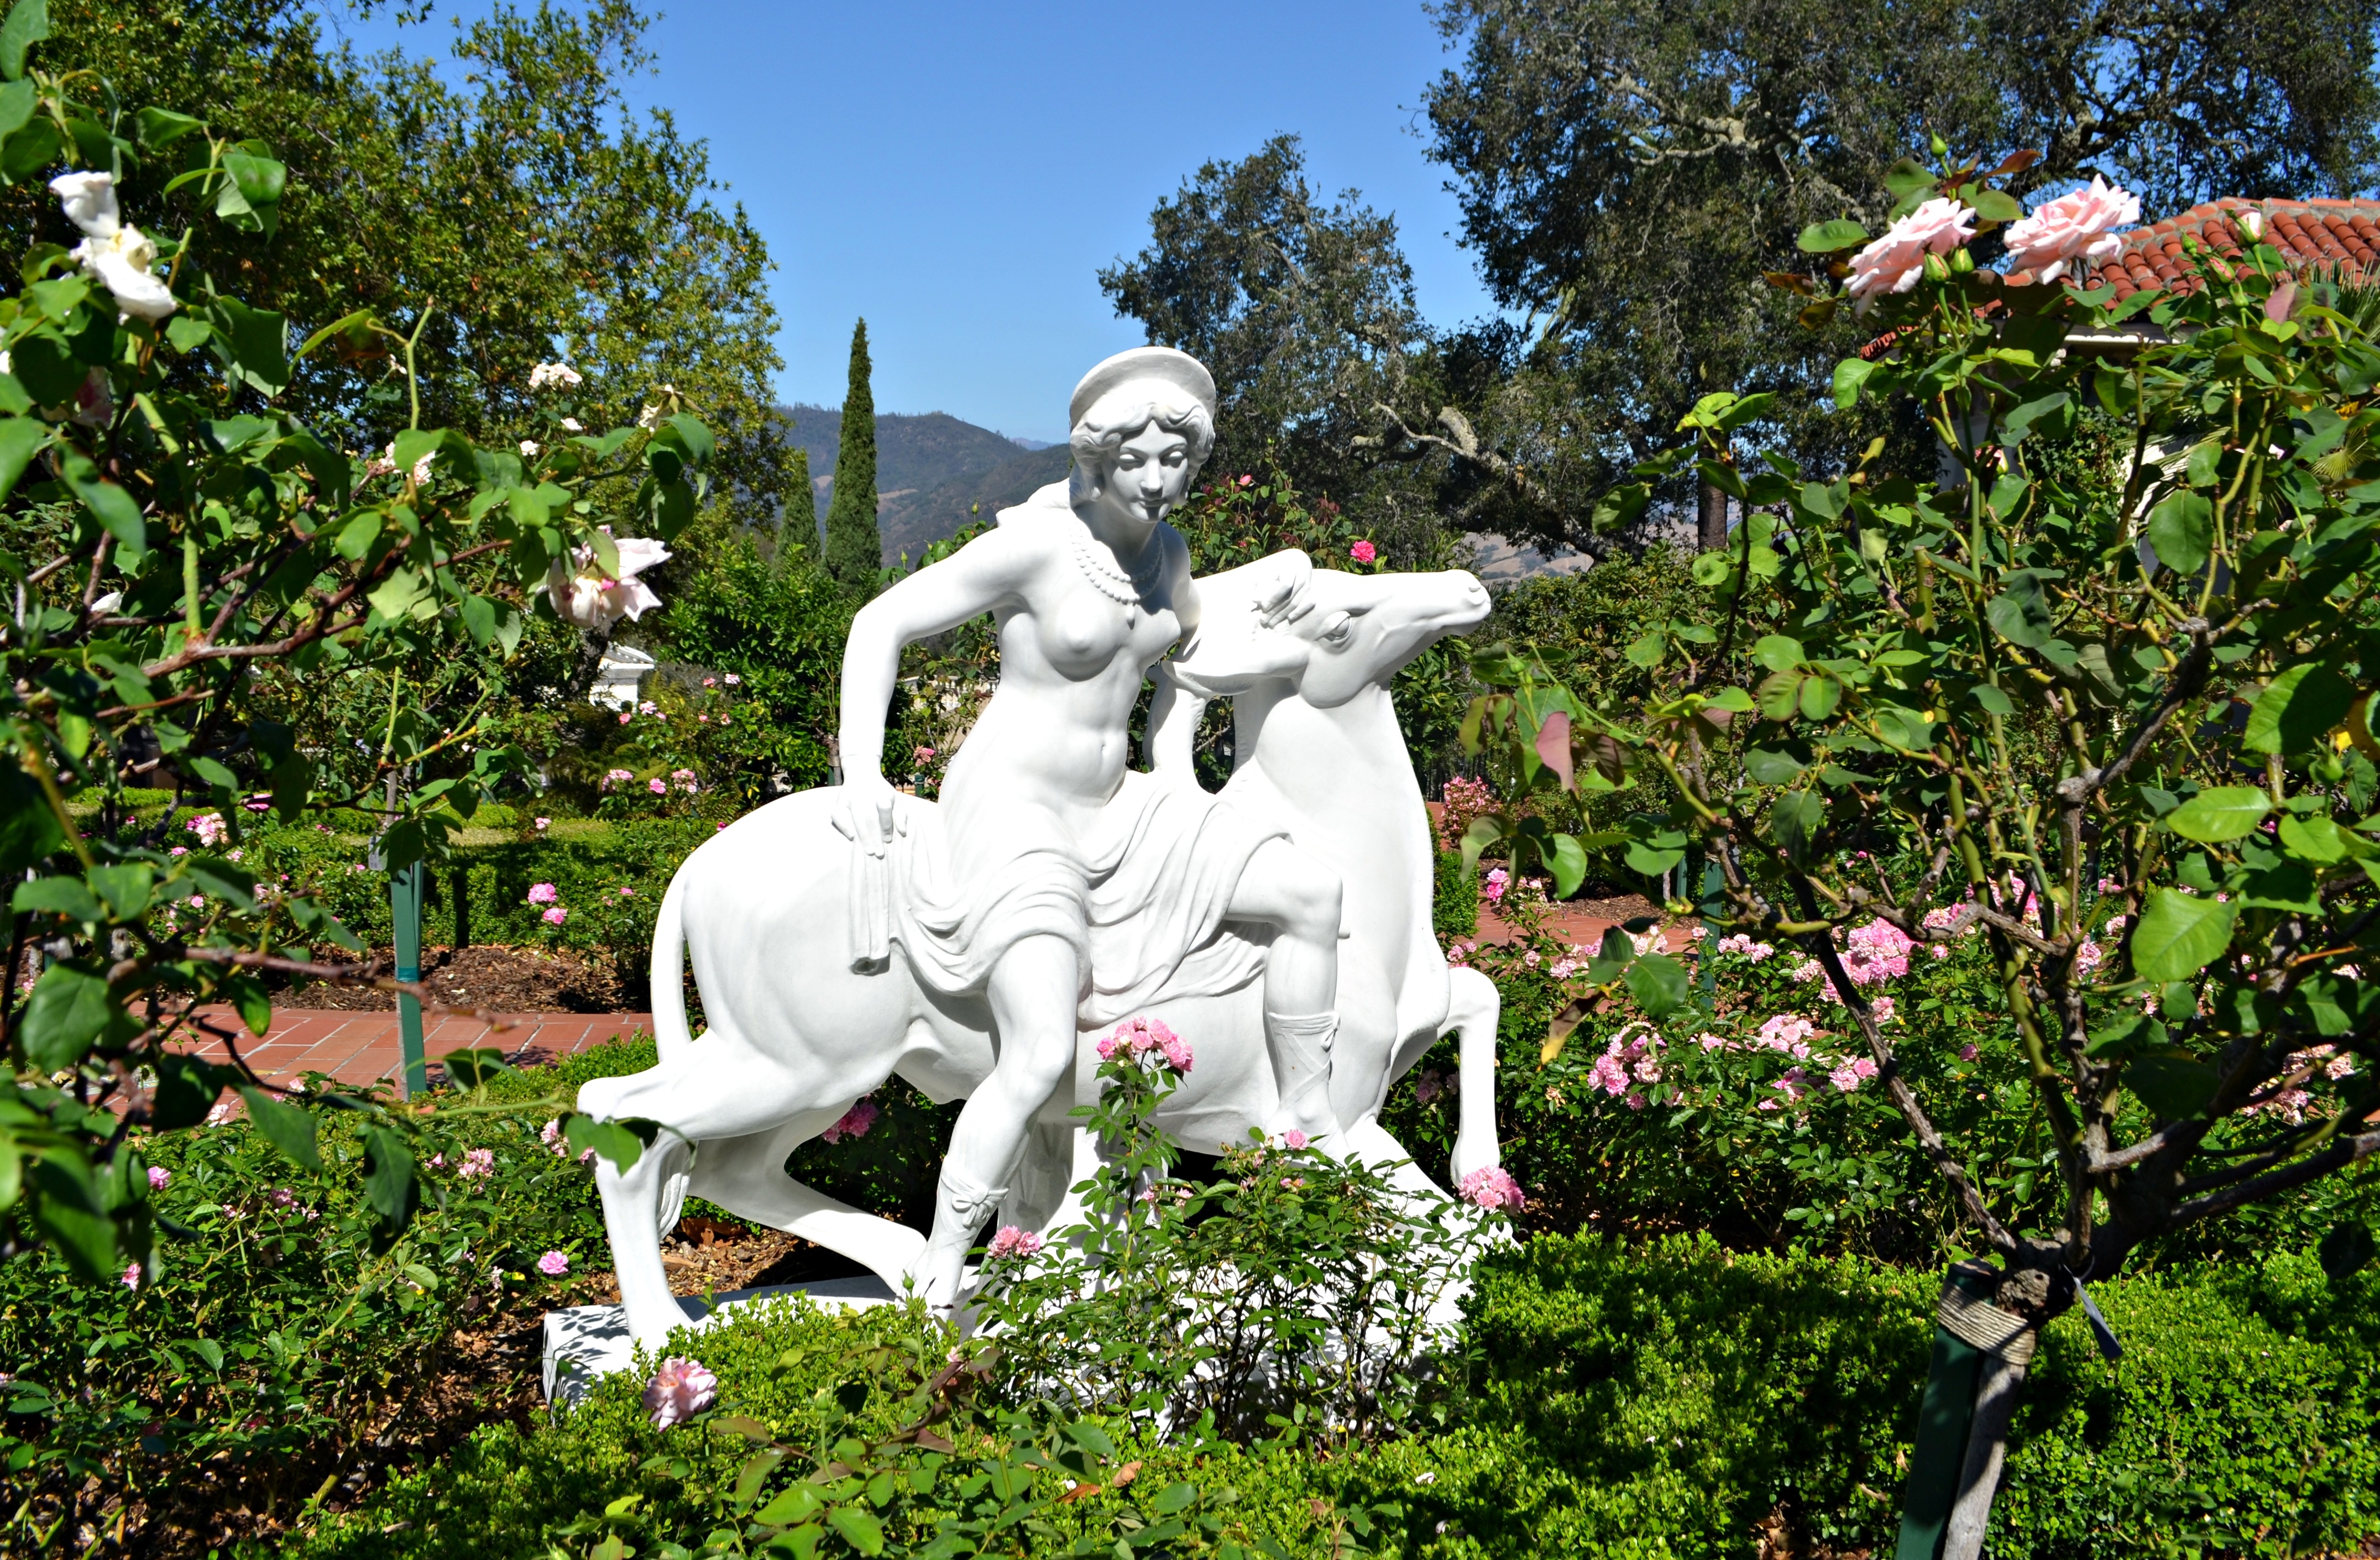
coast, architecture, flower, building, stone, monument, statue, ranch, park, usa, america, castle, garden, california, sculpture, art, figurine, pacific, monterey, san simeon, hearst castle